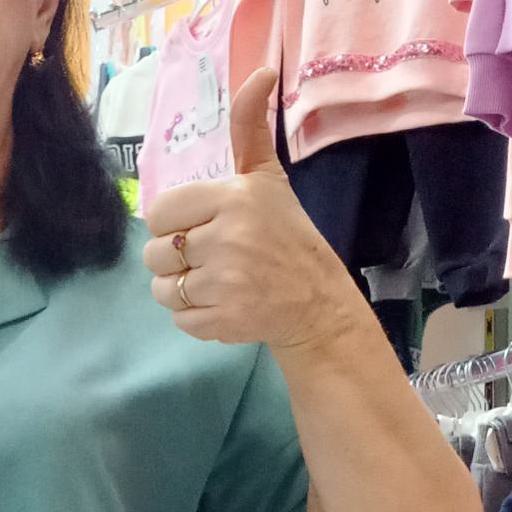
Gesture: like